Shoeshiner

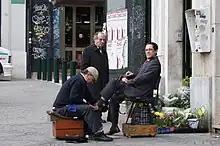
Shoeshiner at work in Porto, Portugal

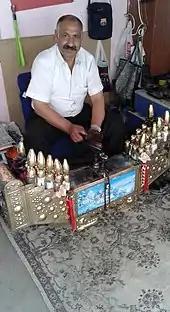
Shoeshiner in Istanbul, Turkey

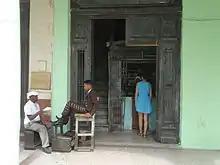
Shoeshiner at work in Havana, Cuba, 2014

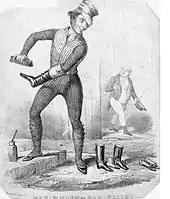
The actor W. J. Hammond as Sam Weller blacking boots (1837)

The profession is common in many countries around the world, with the revenue earned by the shoeshiner being a significant proportion of a family income, particularly when the father of the family has died or can no longer work. In Afghanistan some children will work after school and can earn 100 Afghanis (around £1) each day. Many street children use shoeshining as their only means of income.